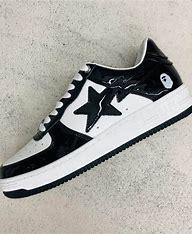
Brand: BAPE
Model: Bapesta